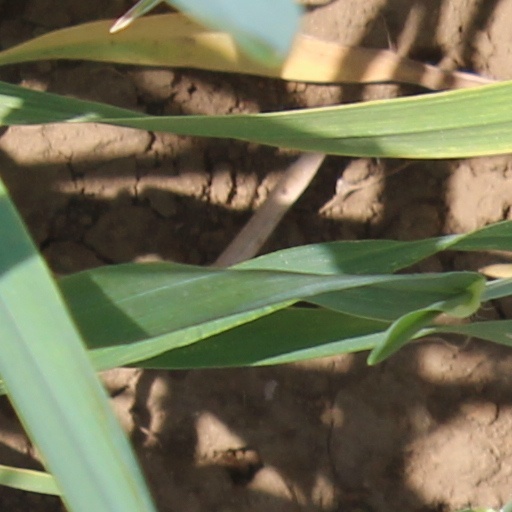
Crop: wheat